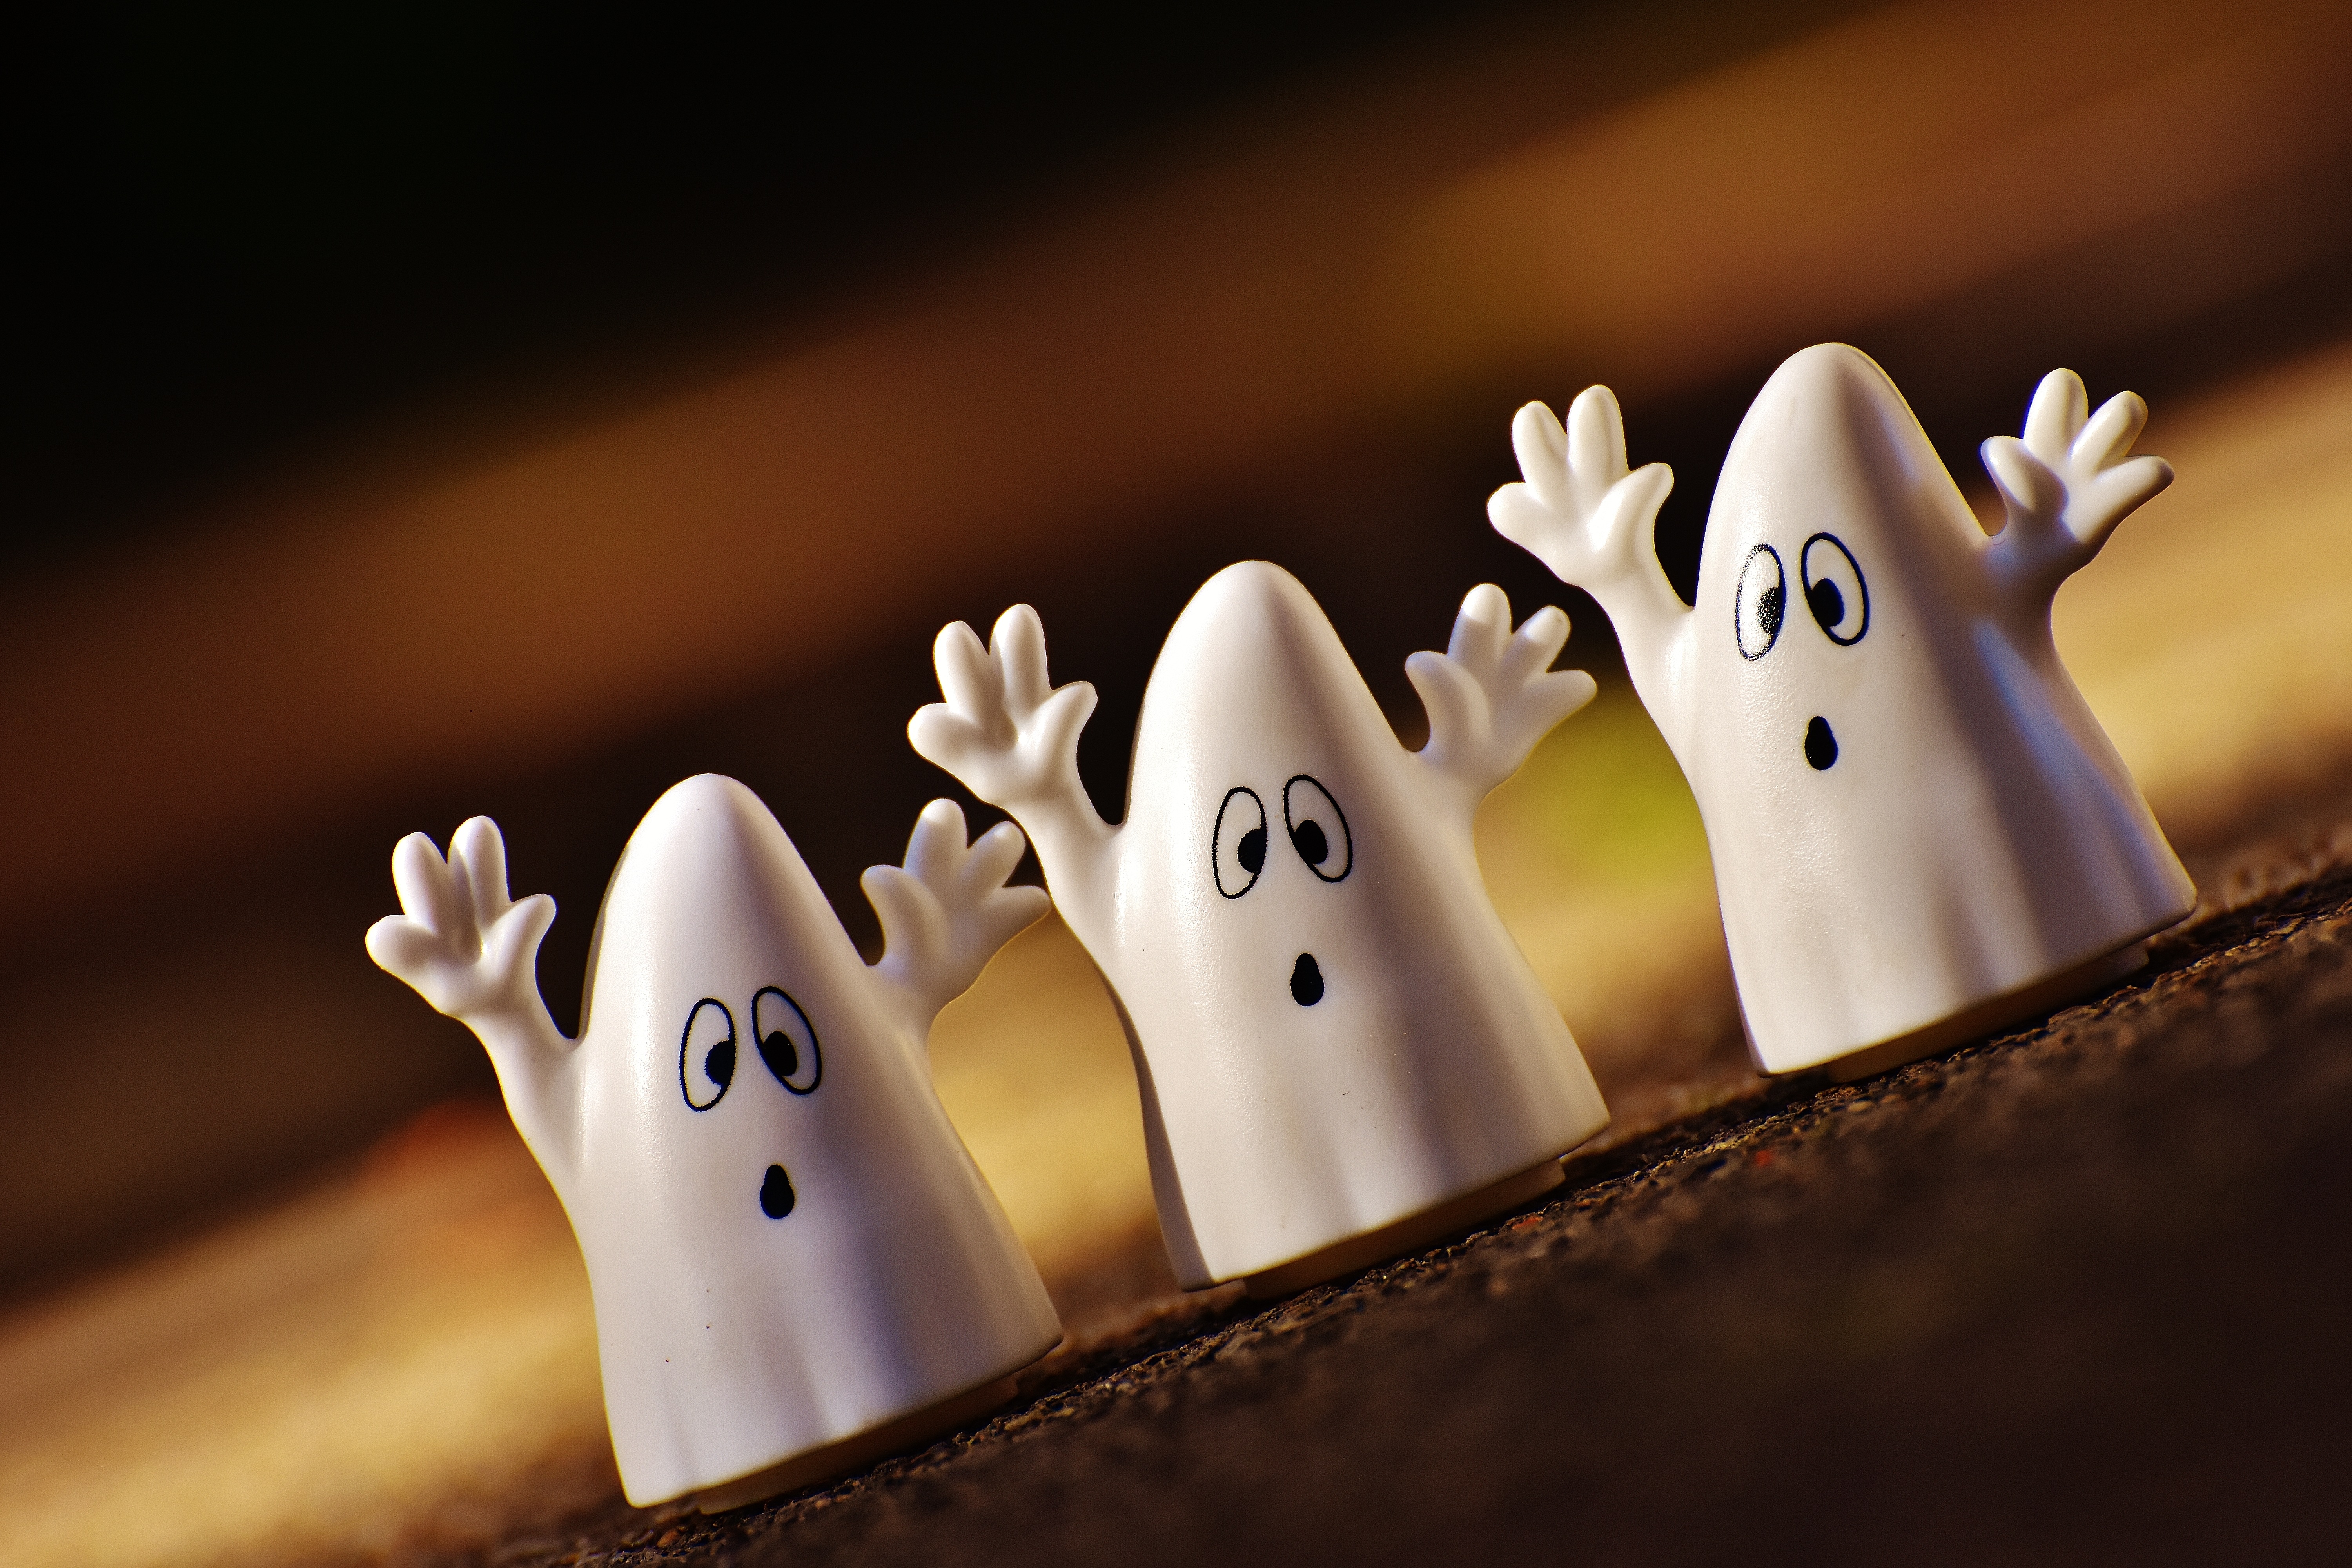
hand, group, white, spooky, cute, decoration, finger, food, autumn, halloween, dessert, lighting, cake, birthday cake, close up, figure, icing, creepy, ghost, ghosts, october, mood, tooth, sweetness, macro photography, flavor, customs, happy halloween